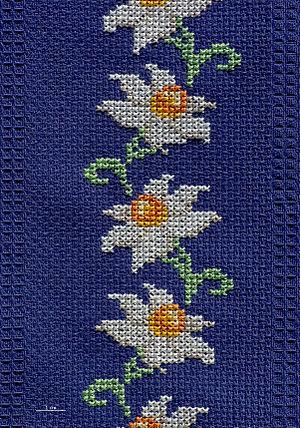
Narcisses brodés au point de croix sur un torchon, France.
La broderie est un art de décoration des tissus qui consiste à ajouter sur un tissu un motif plat ou en relief fait de fils simples, parfois en intégrant des matériaux tels que paillettes, perles voire pierres précieuses.